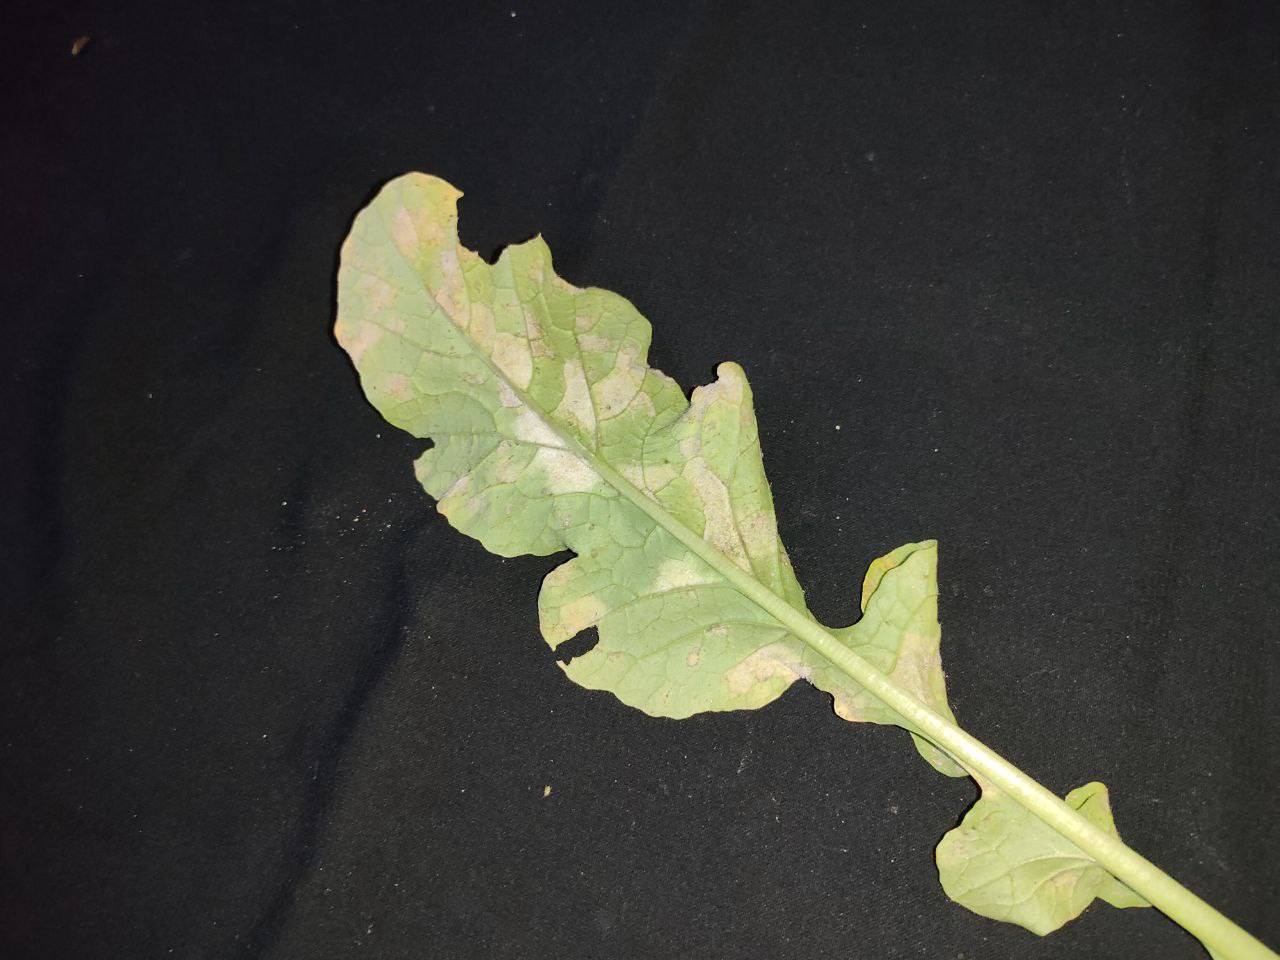
Label: Mosaic virus